Ciudad de la Imagen (Madrid Metro)

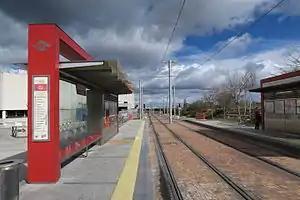

Ciudad de la Imagen is a station on Line 3 of the Metro Ligero. It is located in fare Zone B1.